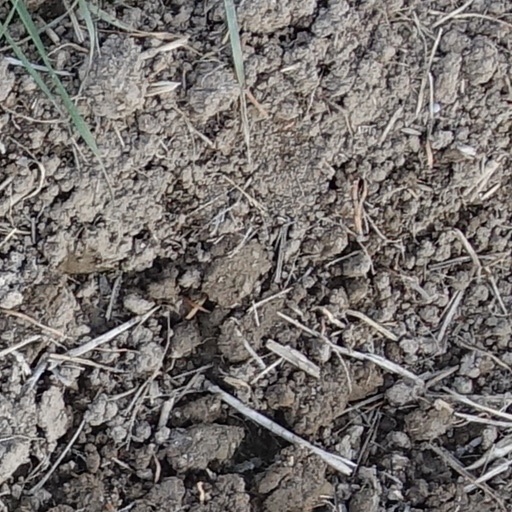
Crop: wheat